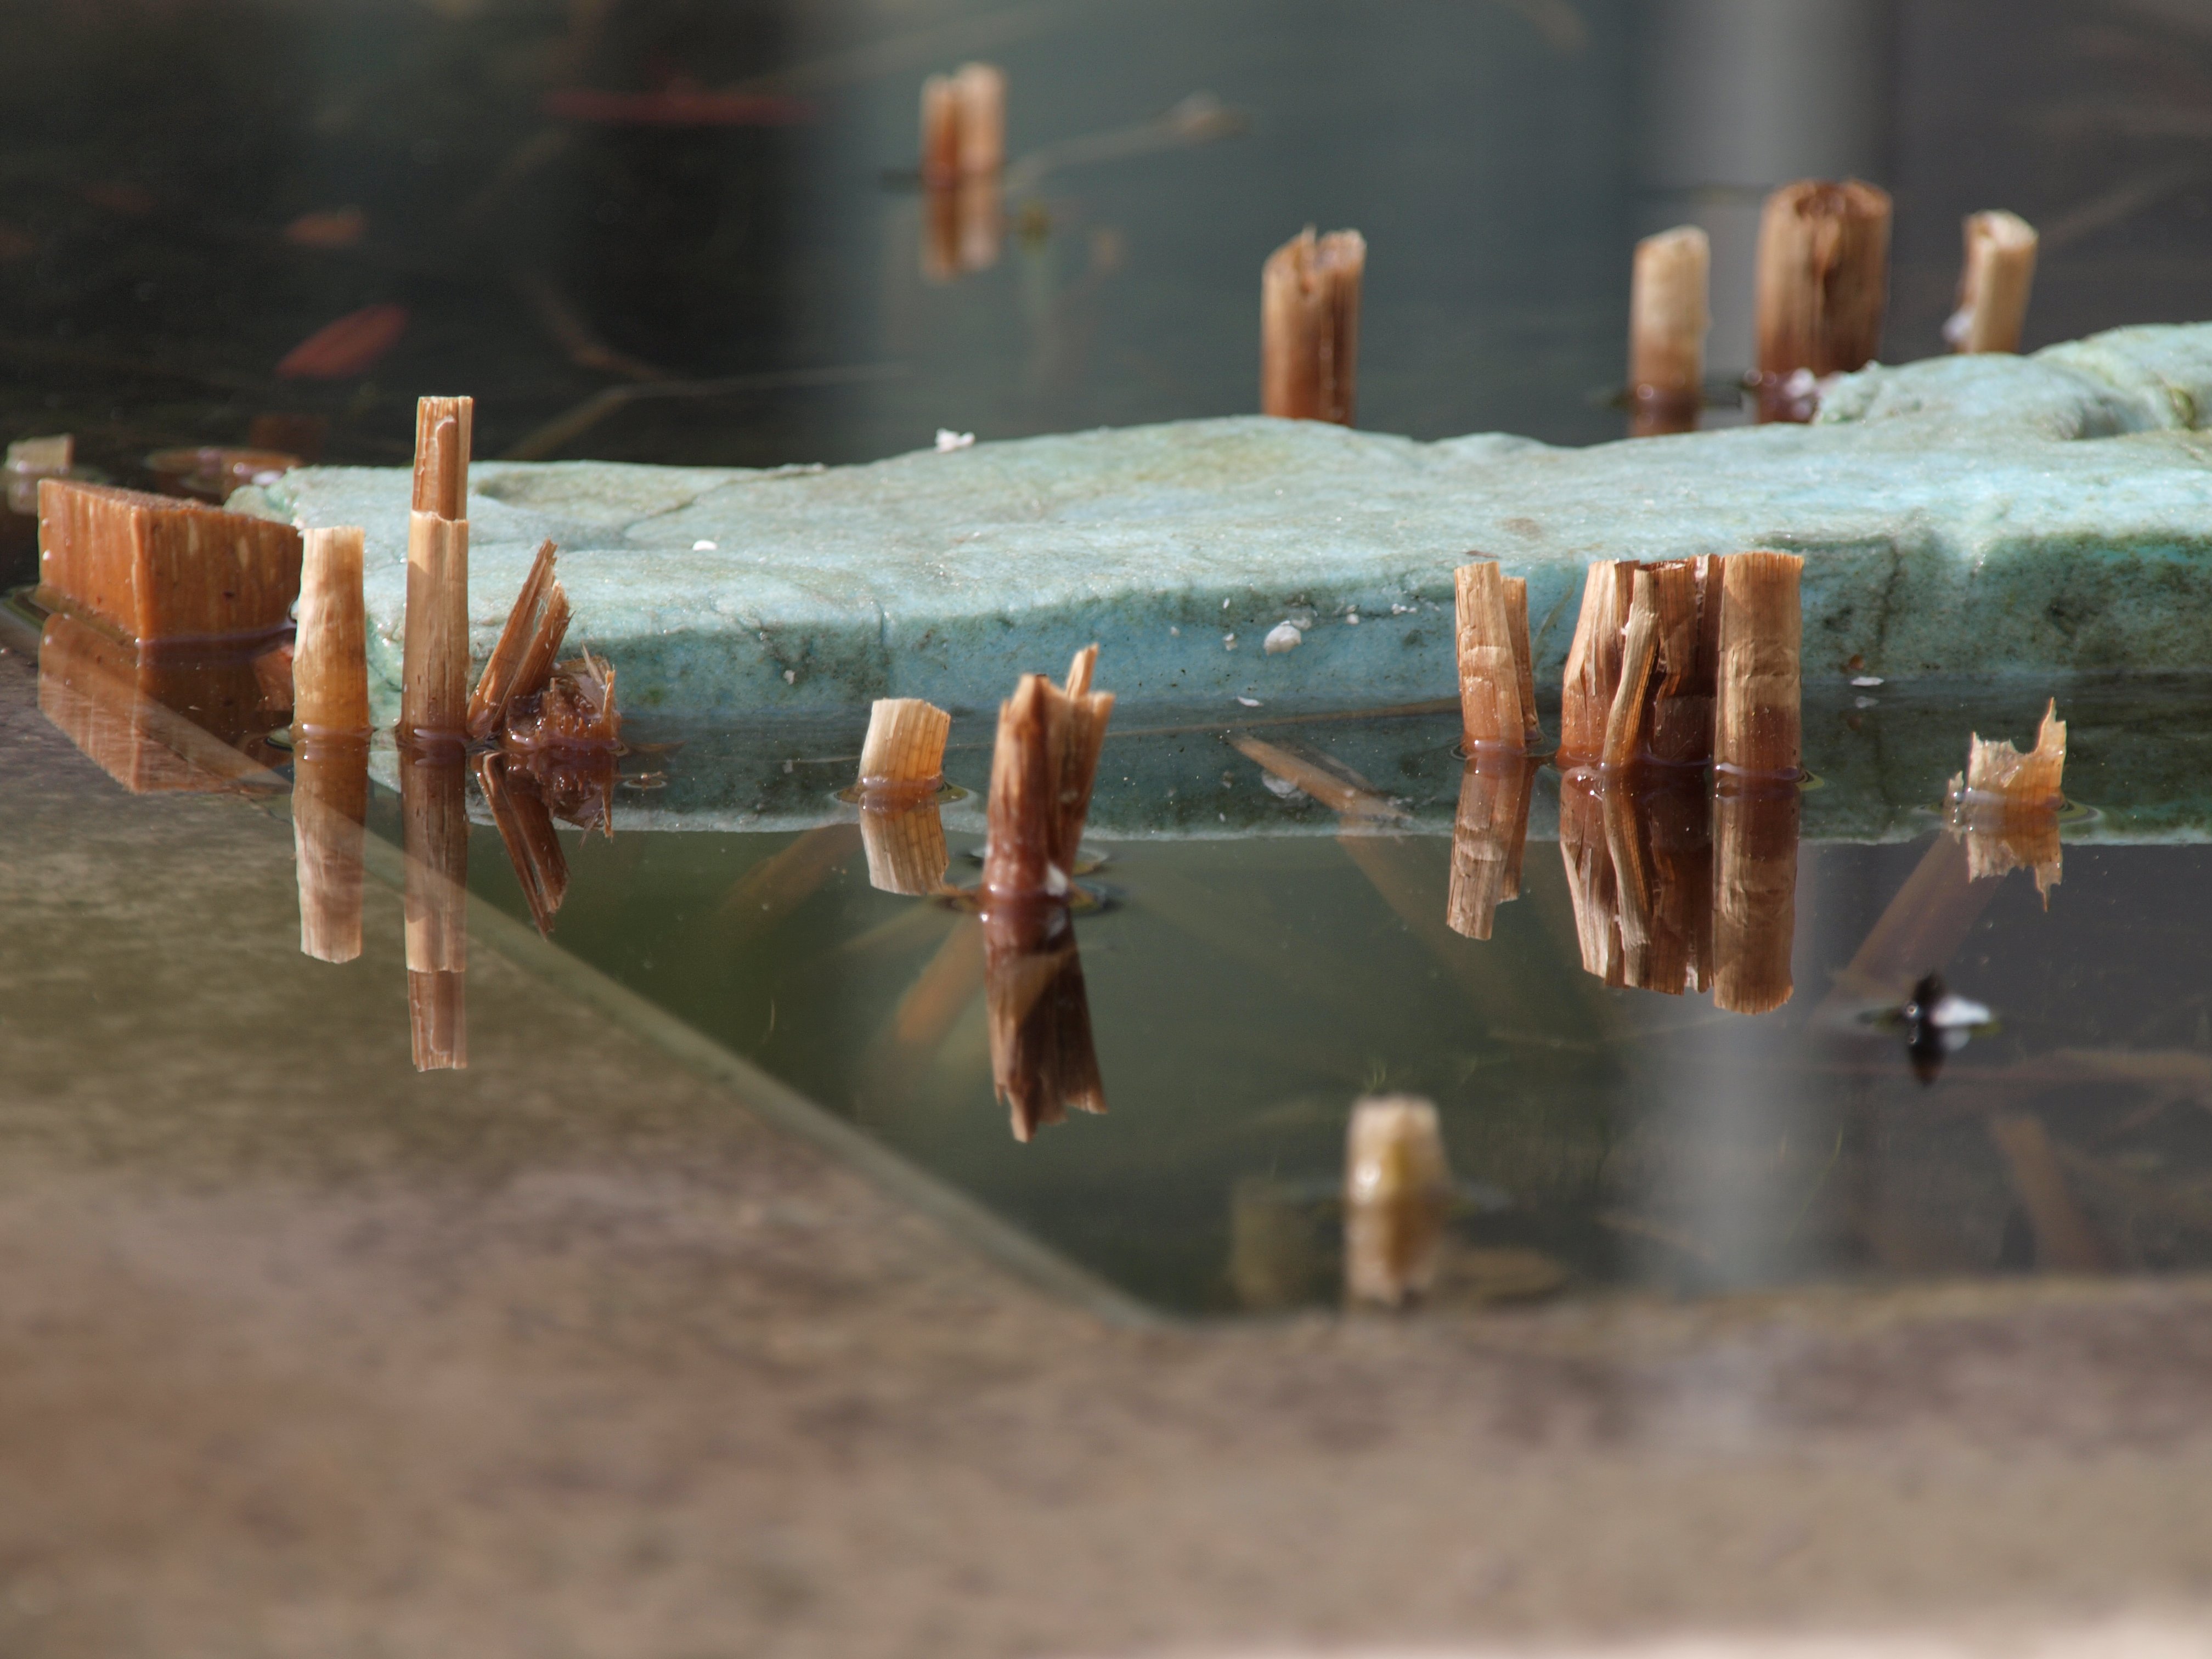
water, winter, plant, wood, garden, fountain, screenshot